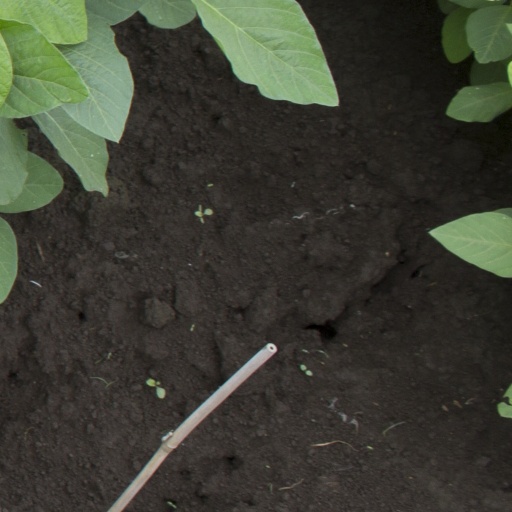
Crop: soybean